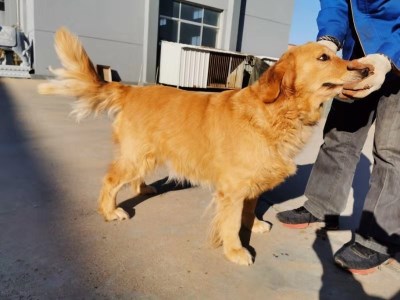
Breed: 5355-n000126-golden_retriever